European roller

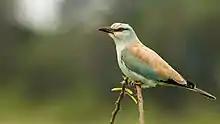
At Hesaraghatta Lake

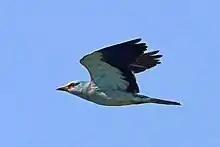
In flight, Hungary

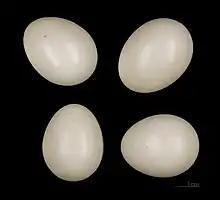
Eggs of "Coracias garrulus"

The European roller is a stocky bird, the size of a Eurasian jay at in length with a wingspan. It is mainly blue with an orange-brown back.